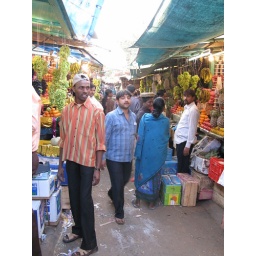
fruit market in ranchi